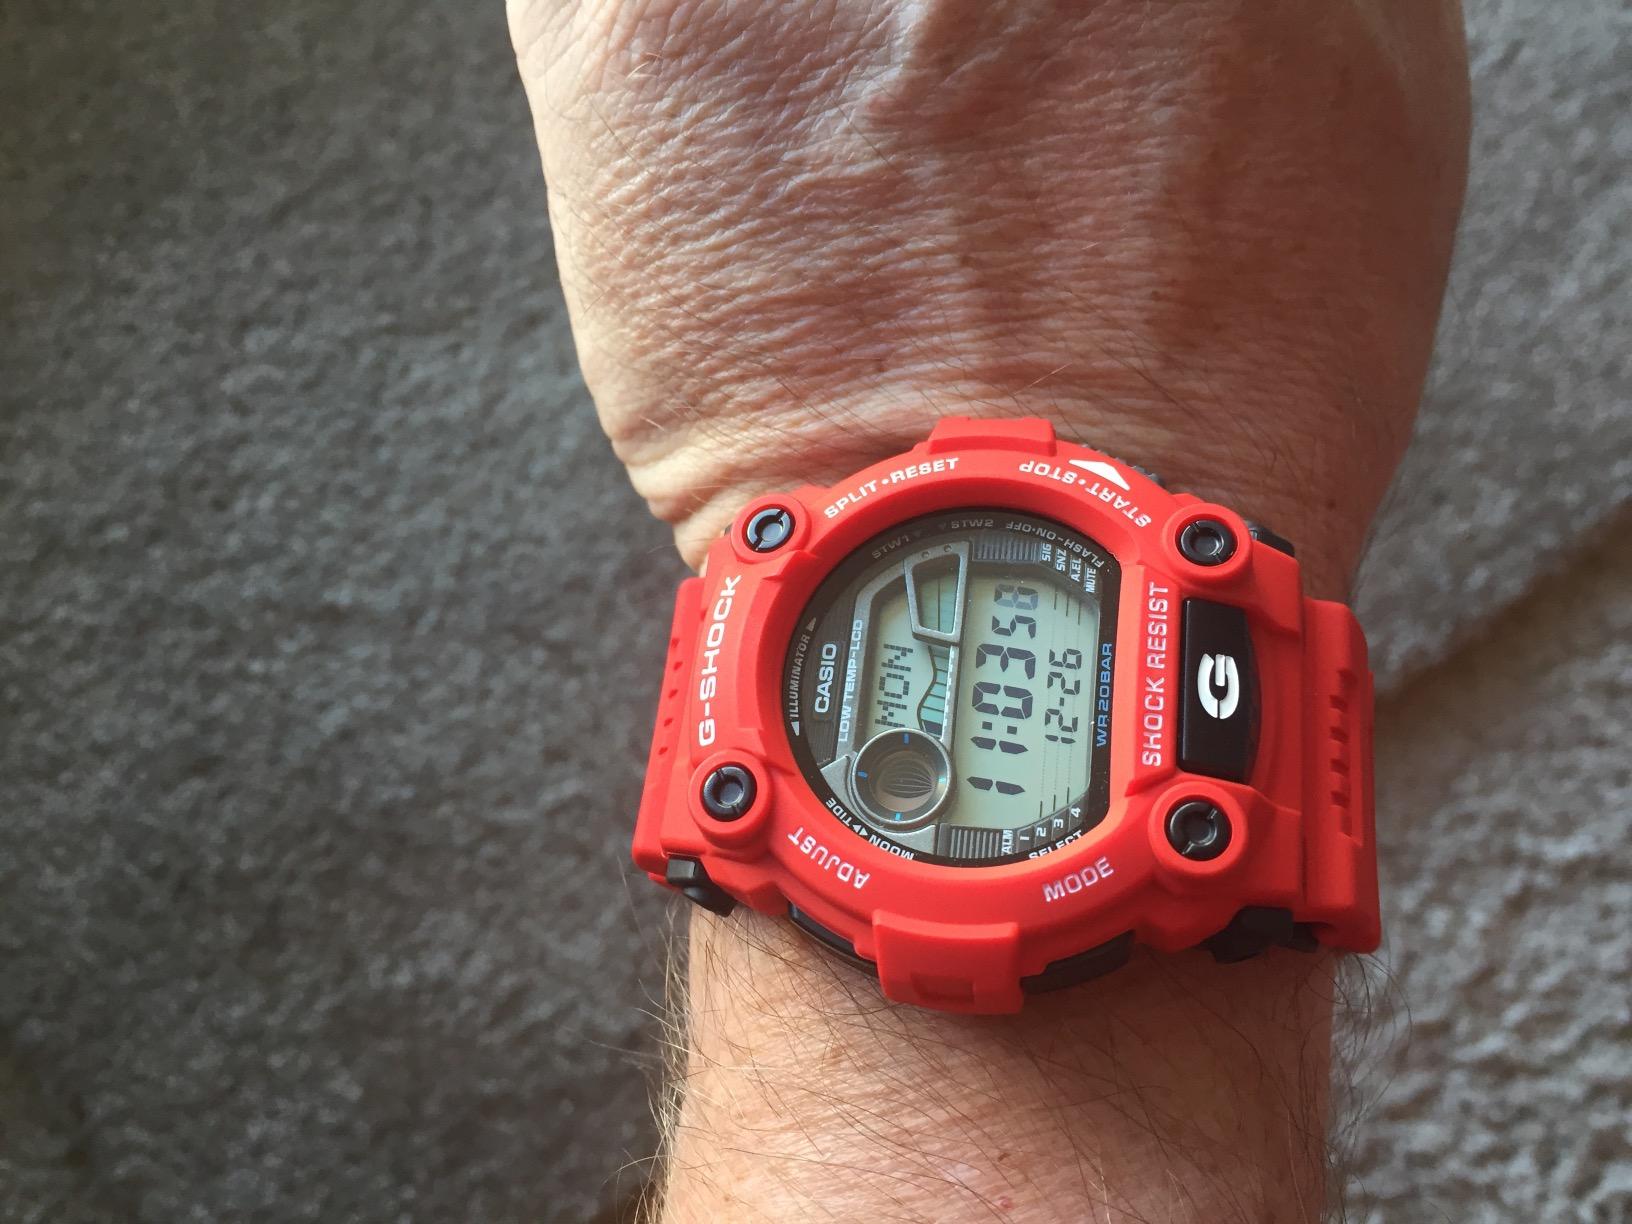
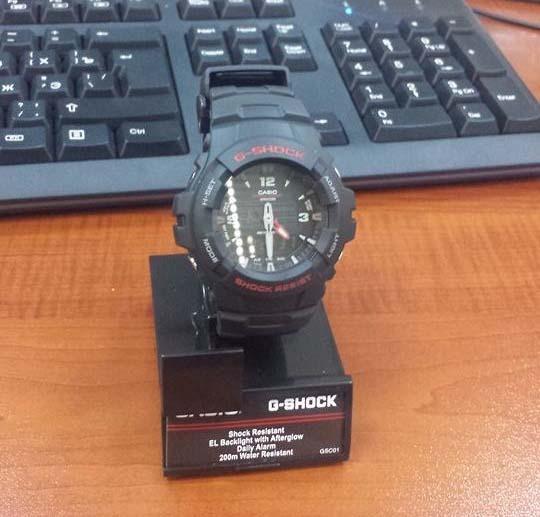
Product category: accessories_watch
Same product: no